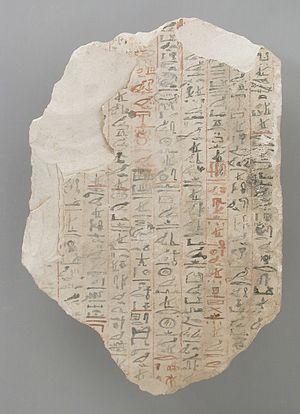
Dans l'Égypte antique, il est attesté que des conspirations ont été fomentées au sein du palais royal afin de mettre à mort le souverain régnant. Les textes sont généralement muets à propos des luttes d'influence mais quelques sources historiques, soit indirectes, soit très parlantes, dépeignent une famille royale désunie et agitée par de basses rancœurs. Grand polygame, Pharaon dispose de nombreuses concubines logées dans les bâtiments du harem. À certains moments de l'histoire, autour de femmes animées par l'ambition et la jalousie, se sont agrégées des coteries prêtes à sacrifier l'intérêt général pour les besoins particuliers de princes et de courtisans en manque de reconnaissance. Dans les cas les plus graves, ces factions se sont manifestées en fomentant des conspirations et la vie du souverain s'en est trouvée menacée voire abrégée — tout ceci au bénéfice espéré d'une épouse secondaire et de l'aîné de ses fils en compétition avec celui, plus légitime, de la Grande épouse royale.